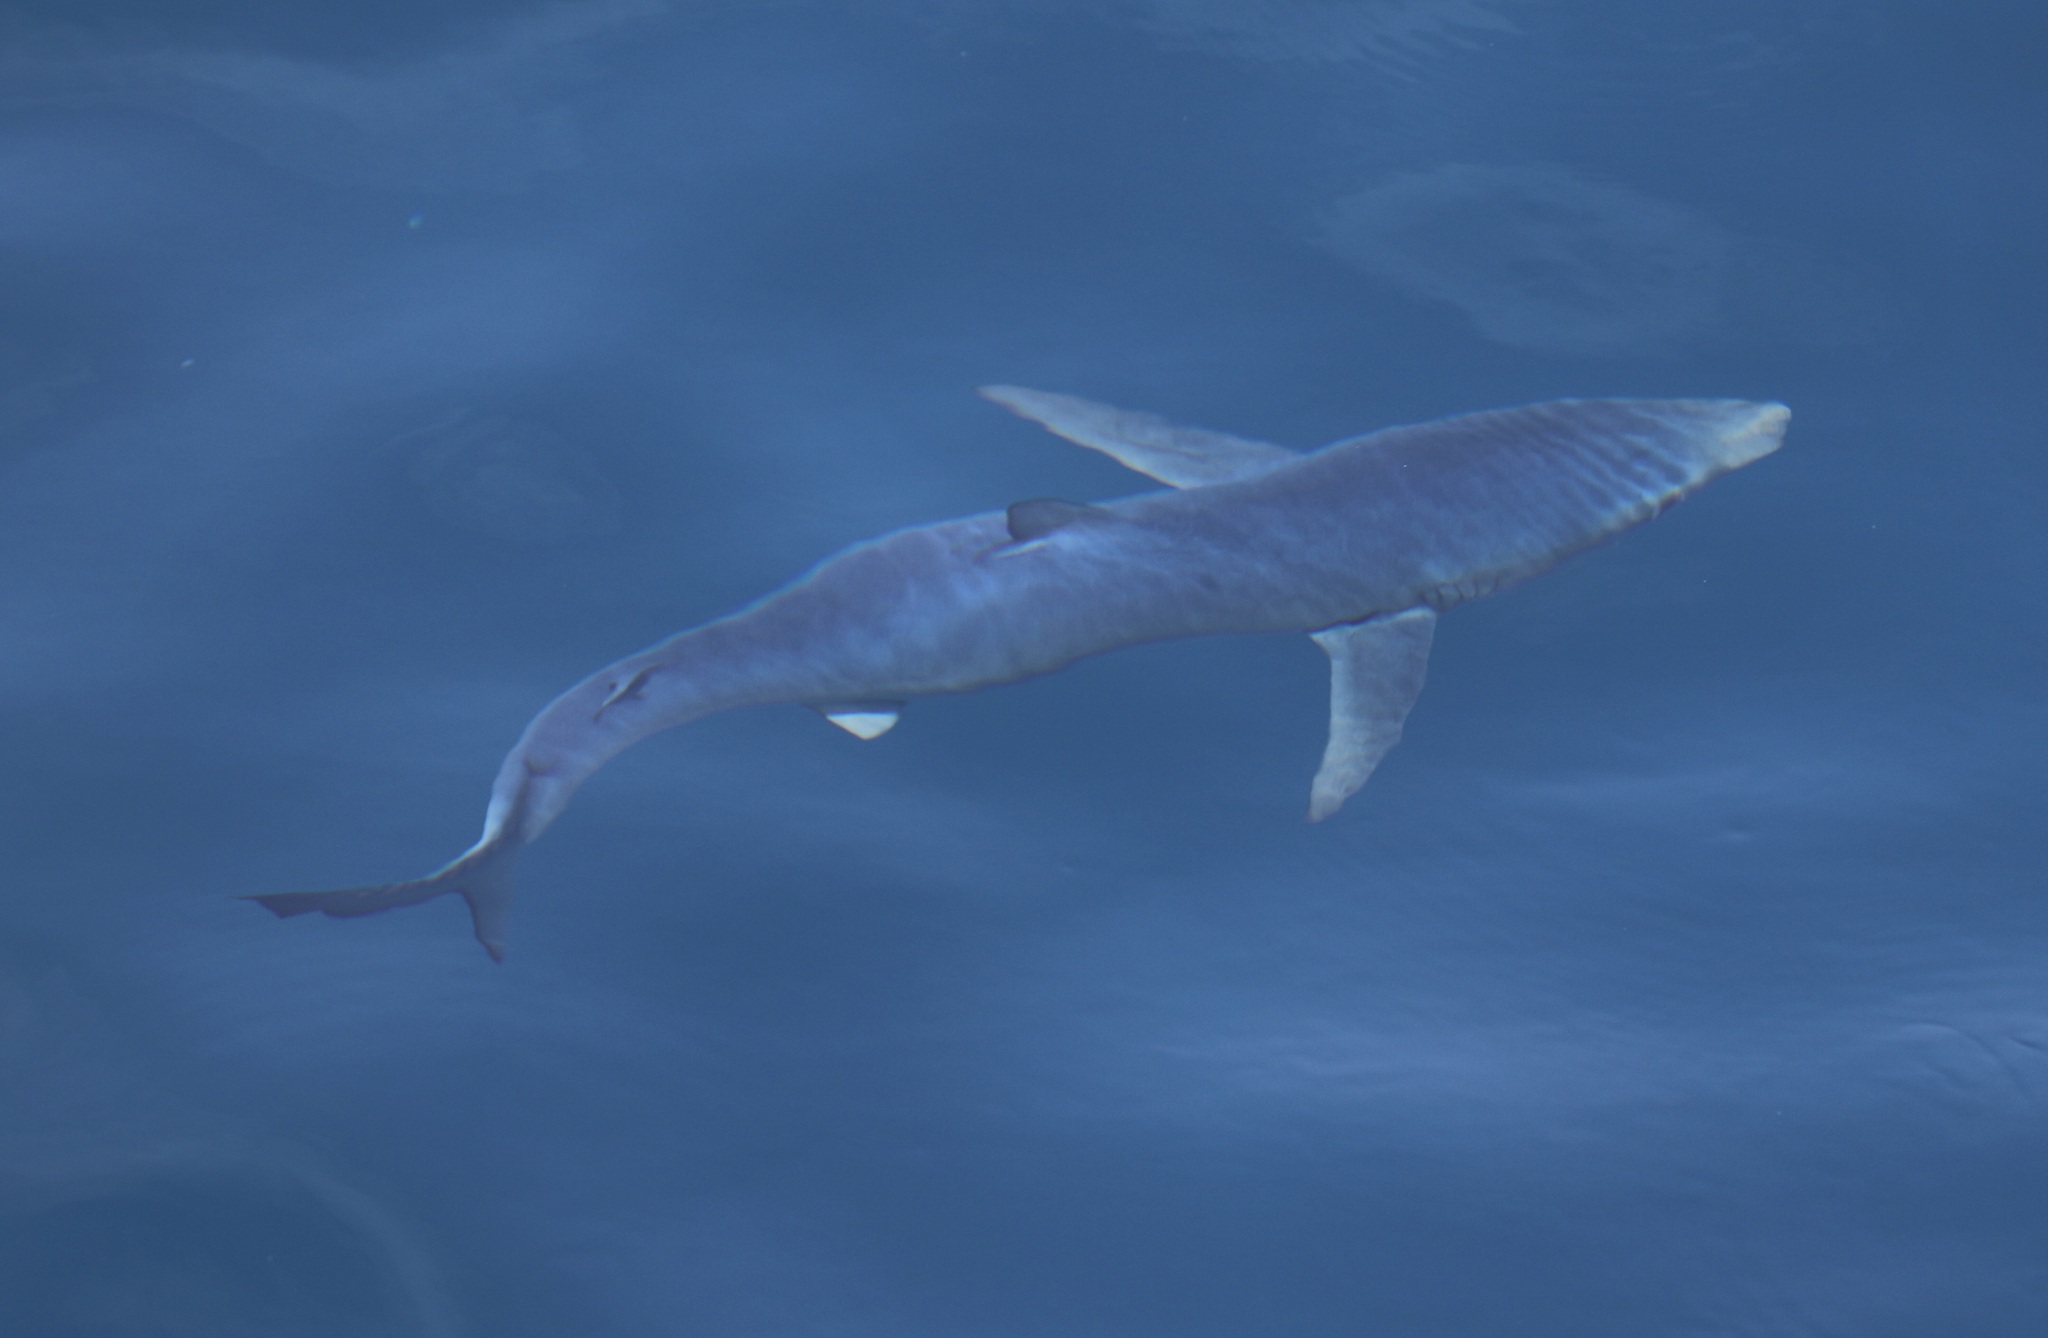
fish (species not among the labelled classes)